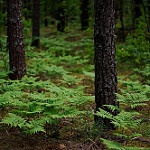
Label: forest